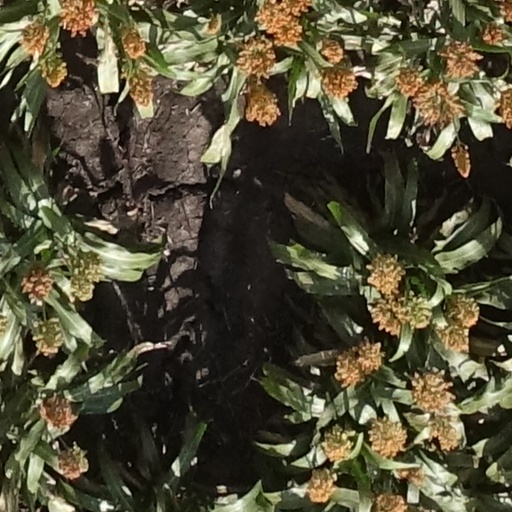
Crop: sorghum